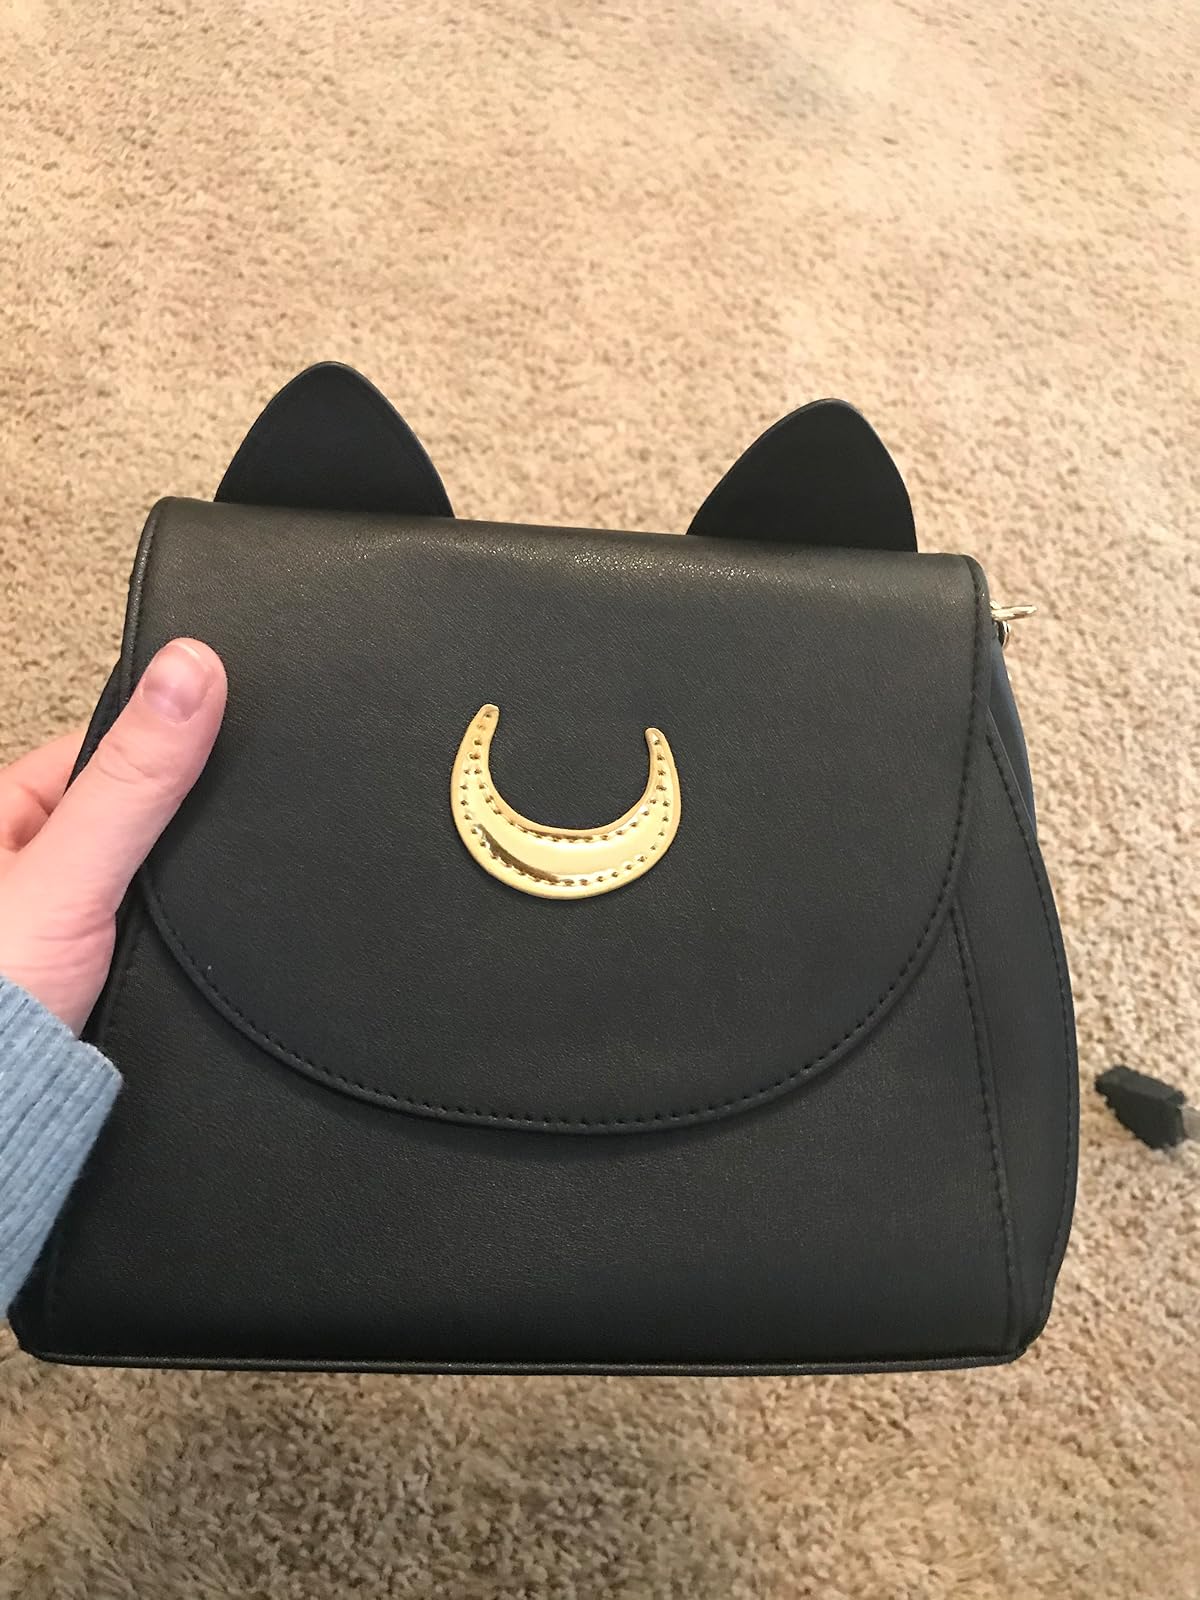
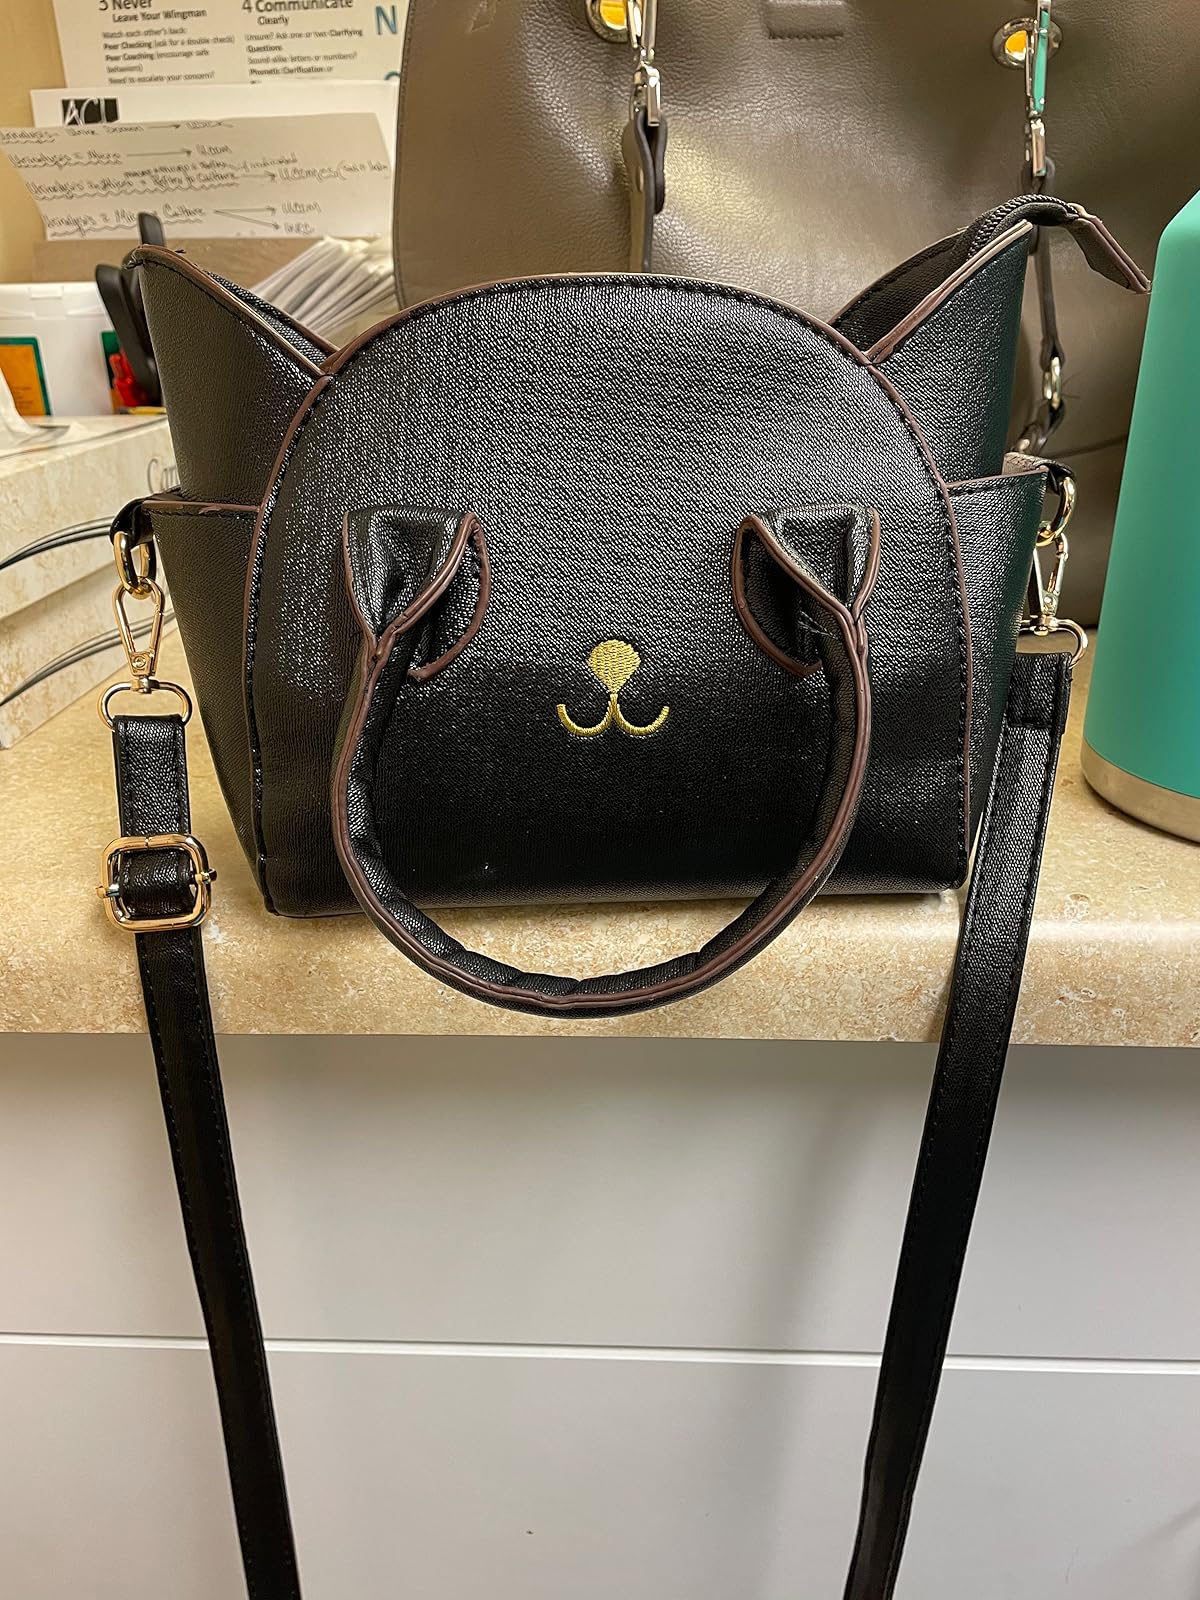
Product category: accessories_handbag
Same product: no